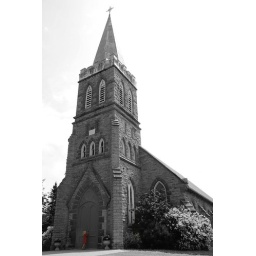
A girl tries the doors at a church in North Gower.